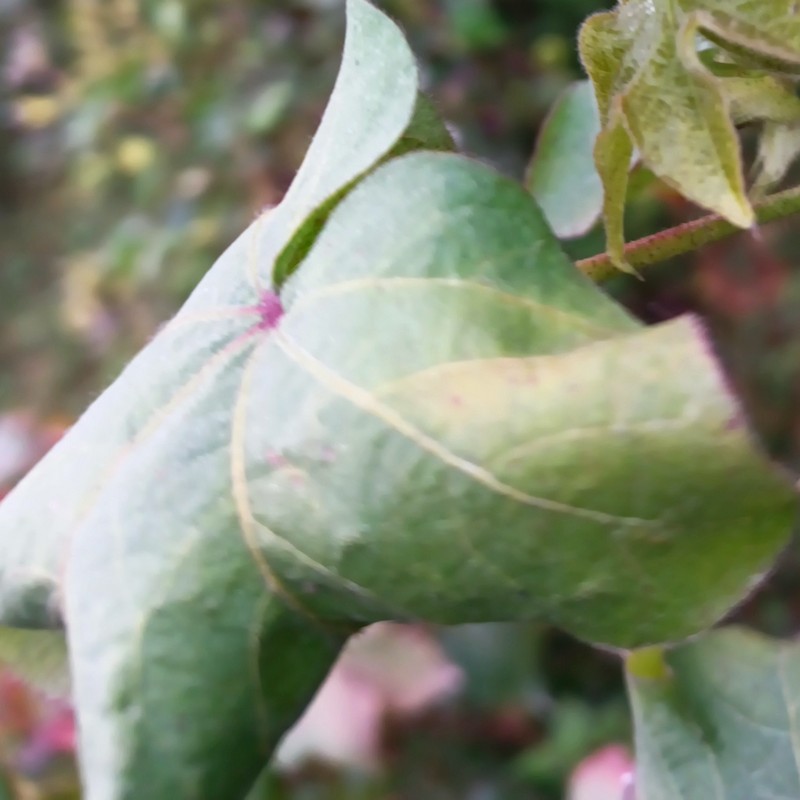
Label: Curl Virus